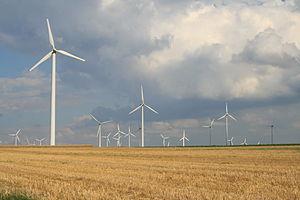
Parc éolien d'Asseln en Rhénanie-du-Nord-Westphalie
Le secteur de l'énergie éolienne en Allemagne a pris une grande importance : en 2019, la part de l'éolien dans la production d'électricité du pays atteint 20,9 % ; en 2018, l'Allemagne se place au 1ᵉʳ rang européen pour la production d'électricité éolienne : 111,6 TWh, soit 29,4 % du total de l'Union européenne, et pour la puissance installée : 32,9 % ; au niveau mondial, l'Allemagne se place au 3ᵉ rang avec 8,8 % de la production mondiale et 10,1 % de la puissance totale, derrière la Chine et les États-Unis, et au 2ᵉ rang pour les éoliennes offshore derrière le Royaume-Uni.